Spire Motorsports

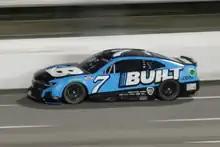
Corey LaJoie in the No. 7 at Martinsville Speedway in 2022

On November 30, 2020, Spire Motorsports announced that Corey LaJoie signed a multi-year agreement with the team starting in 2021. In addition, the team selected the No. 7 with permission from Tommy Baldwin Racing to pay tribute to Alan Kulwicki and Geoff Bodine.